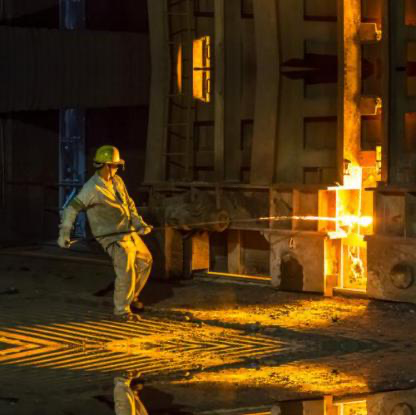
Objects in the image:
label: helmet